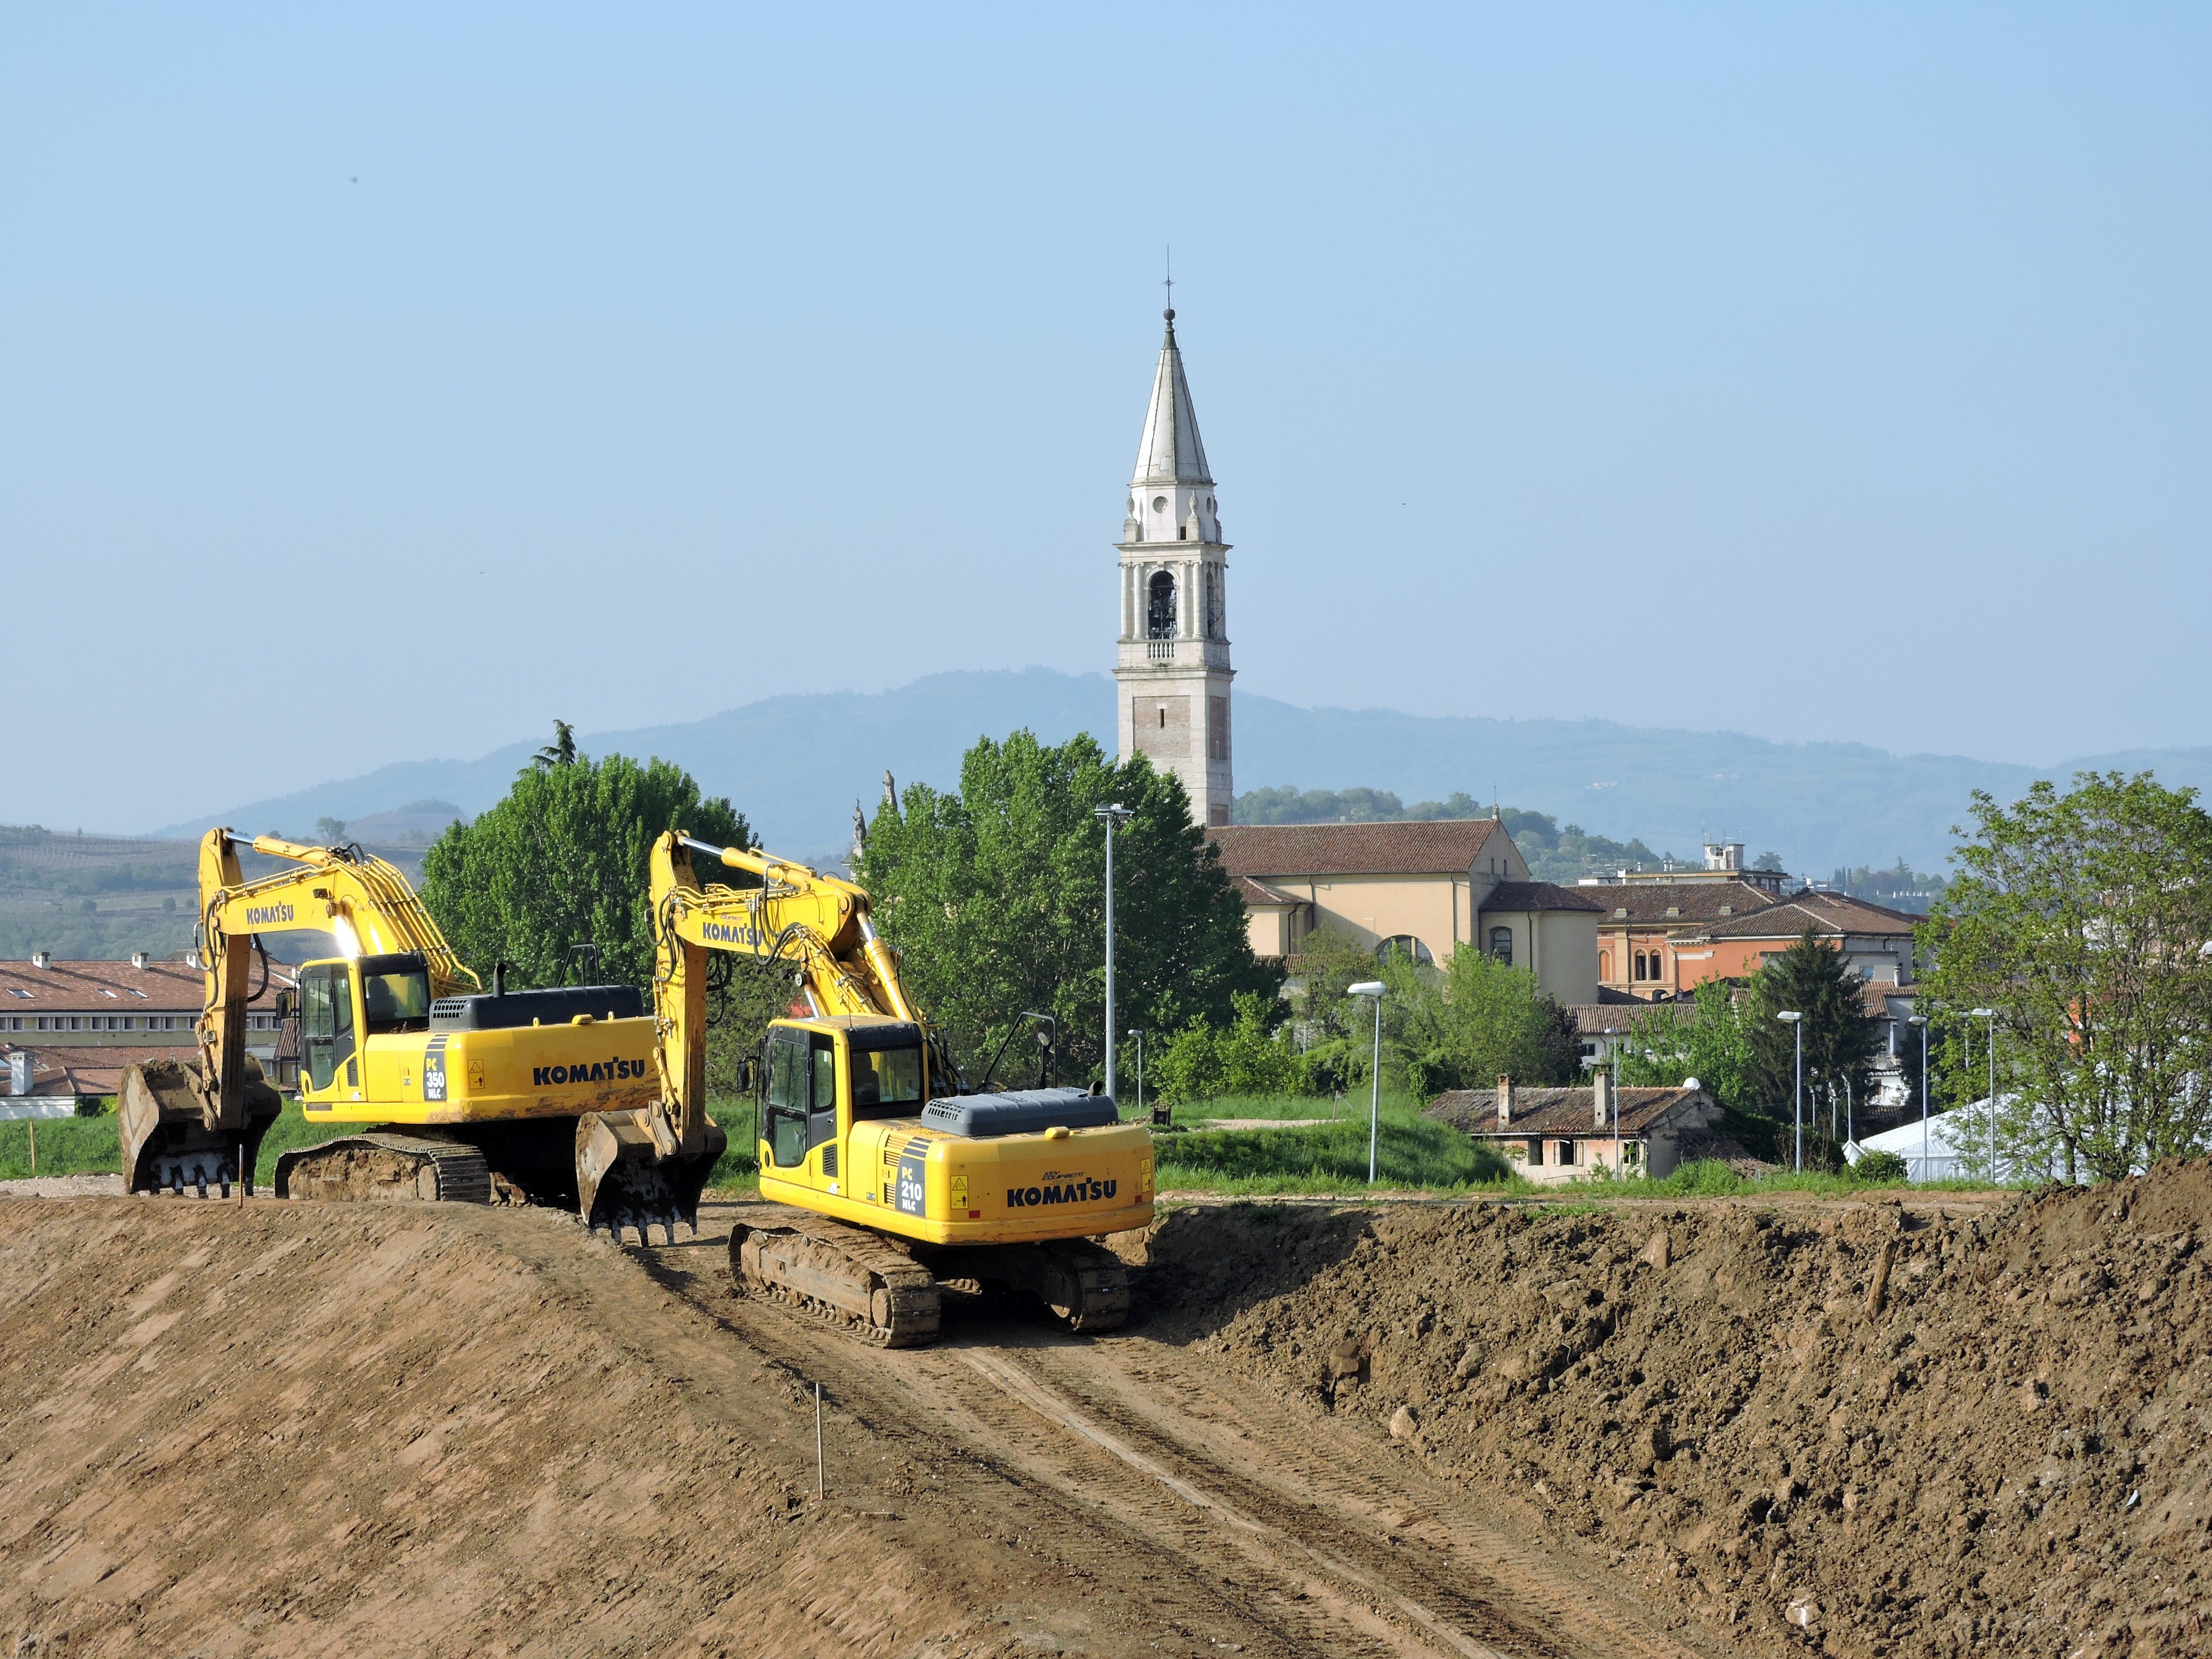
transport, vehicle, soil, machinery, waterway, campanile, excavator, levee, tracked, revolving, construction equipment, earthmoving